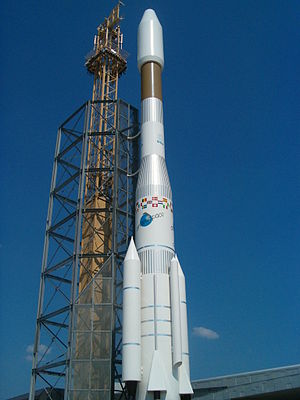
Ariane (raket)
Ariane 44LP konfiguration.
Ariane er navnet på en række løfteraketter, udviklet af ESA. Raketterne opsendes fra Kourou i Fransk Guyana. Ariane 1 opsendtes fra rampe ELA-1 og Ariane 4 opsendtes fra rampe ELA-2. Ariane 2 og 3 opsendtes fra begge ramper. Da Kourou ligger på 5° 14’ fra ækvator får raketterne stor hjælp af Jordens rotation i forhold til Cape Canaverals 28° 28’ og Bajkonur-kosmodromens 46° 00’.